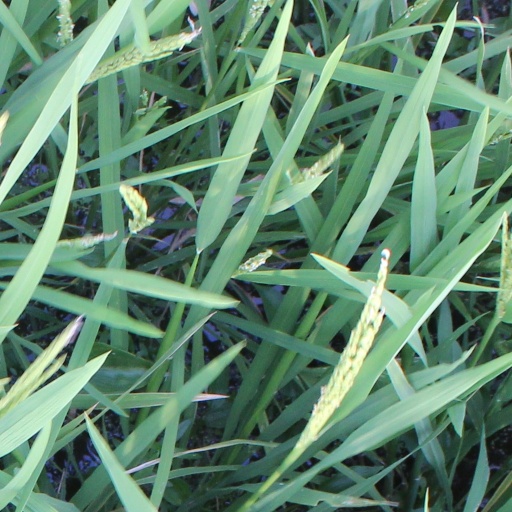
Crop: rice